Milton Obote

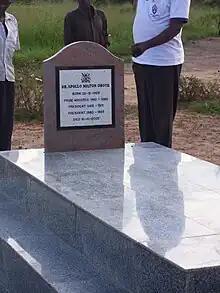
Milton Obote's grave

In January 1964, a mutiny occurred at the military barracks at Jinja, Uganda's second city and home to the 1st Battalion of the Uganda Army. There were similar mutinies in two other eastern African states; all three countries requested the support of troops from the British military. Before they arrived, however, Obote sent his defence minister Felix Onama to negotiate with the mutineers. Onama was held hostage, and agreed to many demands, including significant pay increases for the army, and the rapid promotion of many officers, including the future president Idi Amin. Later that year he participated in the 2nd Summit of the Non-Aligned Movement in Cairo. In 1965, Kenyans had been barred from leadership positions within the government, and this was followed by the removal of Kenyans en masse from Uganda in 1969, under Obote's guidance.